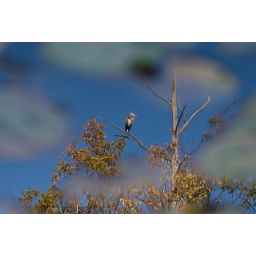
Great Blue Heron in the big blue lake